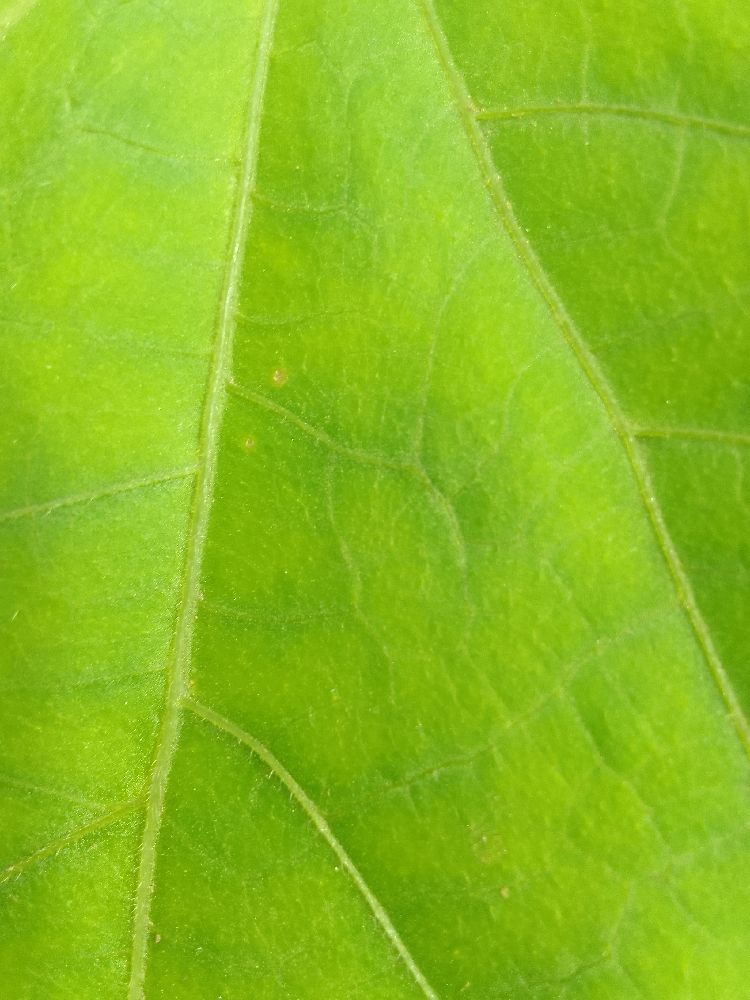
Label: healthy